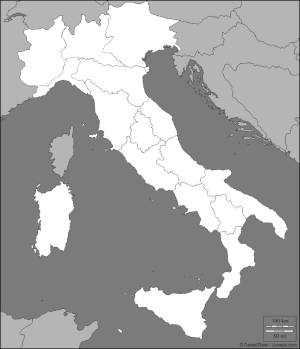
Carte muette des 17 régions ecclesiastiques de l'Italie. Română: Schiţă Harta 17 regiuni ecclesiastiche din Italia. Malti: Deskrizzjoni mappa 17 tar-reġjuni eccleastiche Italja. Português: Mapa de contorno das 17 regiões eclesiásticas da Itália. Español: Mapa del esquema de las 17 regiones eclesiásticas en Italia. Русский: Карта наброски церковного 17 регионах Италии. Gàidhlig: Imlíne Léarscáil an 17 réigiúin eaglasta san Iodáil. Íslenska: Kort yfirlit yfir 17 kirkjumálaráðuneytinu svæðum á Ítalíu.